Dalian Maritime University

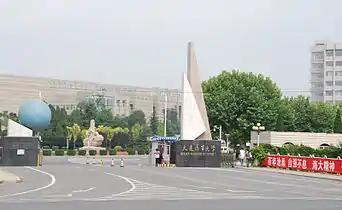
The Old Gate of Dalian Maritime University.

Dalian Maritime University (DLMU) is a public university in Dalian, Liaoning, China. It is affiliated with the Ministry of Transport. The university is part of the Double First-Class Construction.